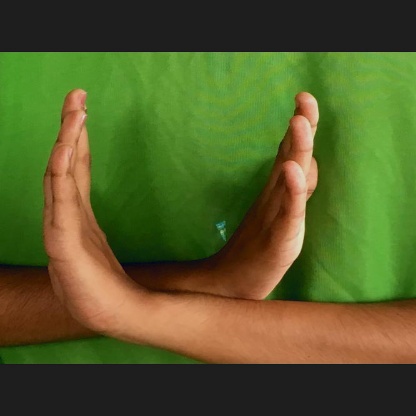
Mudra: Swastikam